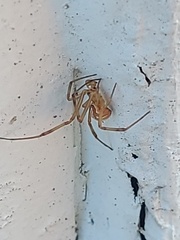
Species: Lactrodectus_hesperus